List of The Walking Dead (TV series) characters

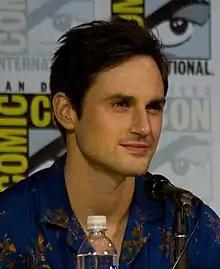
Andrew J. West

Rosita Espinosa, portrayed by Christian Serratos, is an optimistic and pragmatic survivor, and a member of Abraham Ford's group. Initially, she is in a relationship with Abraham; however, he eventually leaves her for Sasha. She rebounds by sleeping with Spencer, though it's clear she doesn't care much for him. Within the group, she grows close to Tara, Glenn, and Eugene. When both Abraham and Spencer die at the hands of Negan, she swears revenge upon him; however, she begins to reconsider her decision after Sasha sacrifices herself. Six years after Rick's supposed death at the destruction of the bridge, she starts a relationship with Gabriel. However, it is eventually revealed that she got pregnant by Siddiq, whom she had been casually sleeping with before falling for Gabriel.